Dawg (film)

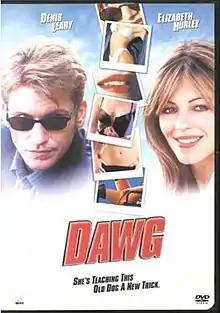

Dawg is 2002 dramedy film directed by Victoria Hochberg. It stars Denis Leary and Elizabeth Hurley, in their second film together. Steffani Brass was nominated for Young Artist Award for her role in this film. Although intended to be released in theaters under the title Bad Boy, it was ultimately distributed direct-to-video.